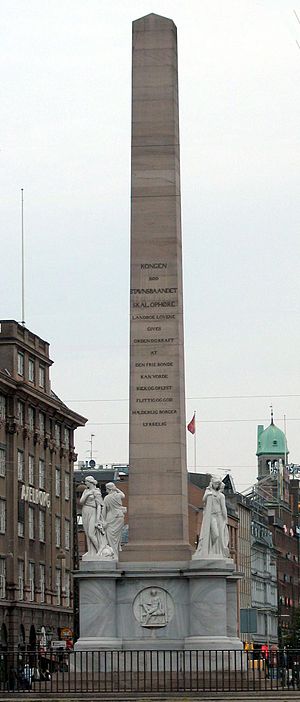
Danmarks historie (1660-1814) / De store landboreformer
Frihedsstøtten i København. Grundstenen lagt 1792
Danmarks historie (1660-1814) indrammes af to begivenheder af stor betydning for Danmarks historie. I 1660 mistede Danmark definitivt Skånelandene i kølvandet på Svenskekrigene. Dog gjorde Bornholm modstand og kom igen under dansk styre. Det store tab medvirkede samtidig til indførelsen af enevælden i 1661.